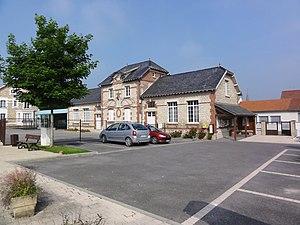
Condé-sur-Suippe (Aisne) Mairie-école
Condé-sur-Suippe est une commune française située dans le département de l'Aisne, en région Hauts-de-France.